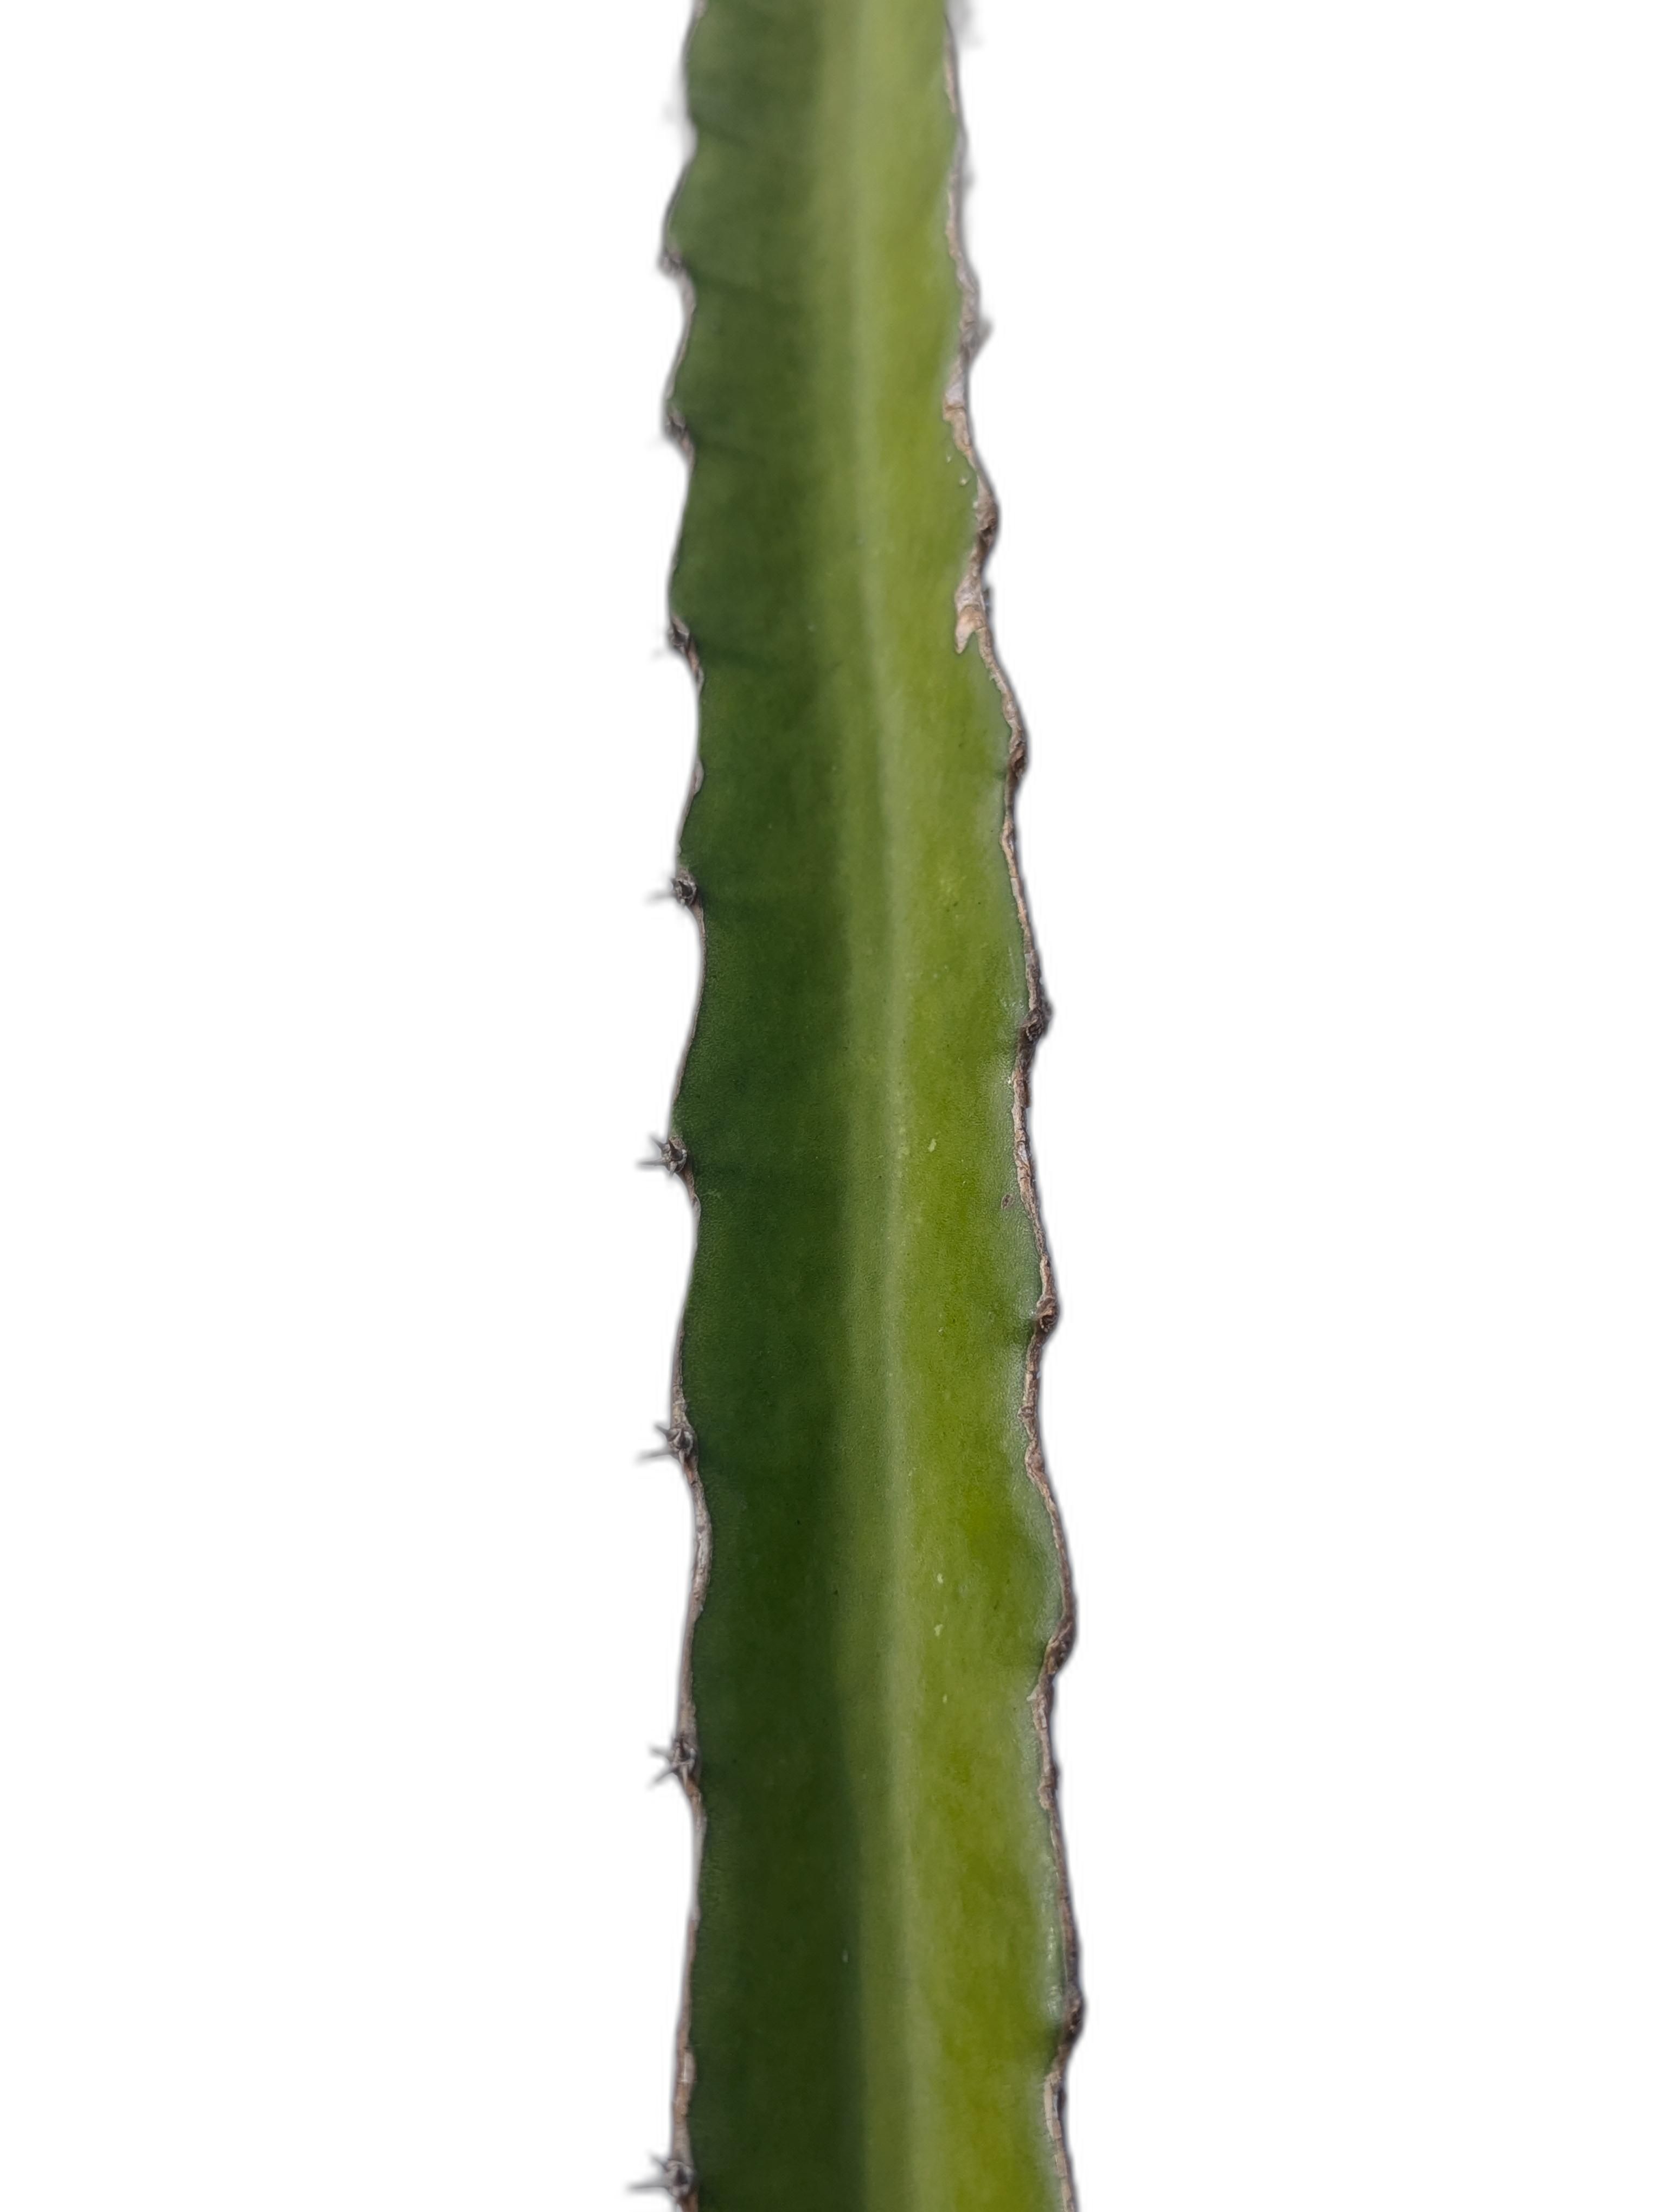
Label: Good leaf